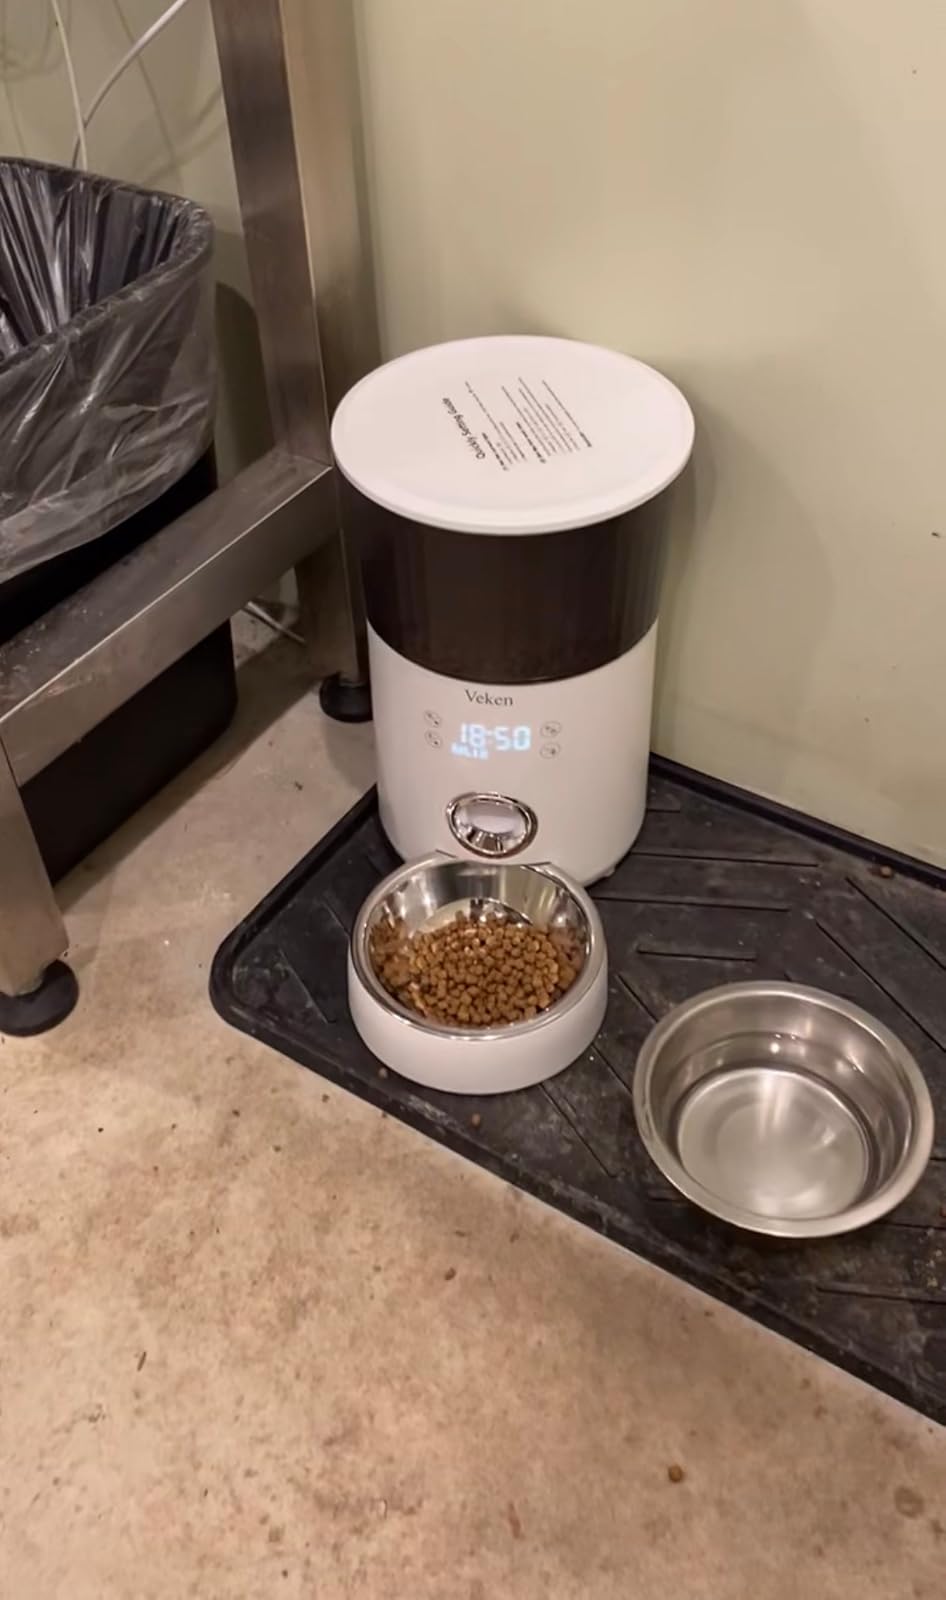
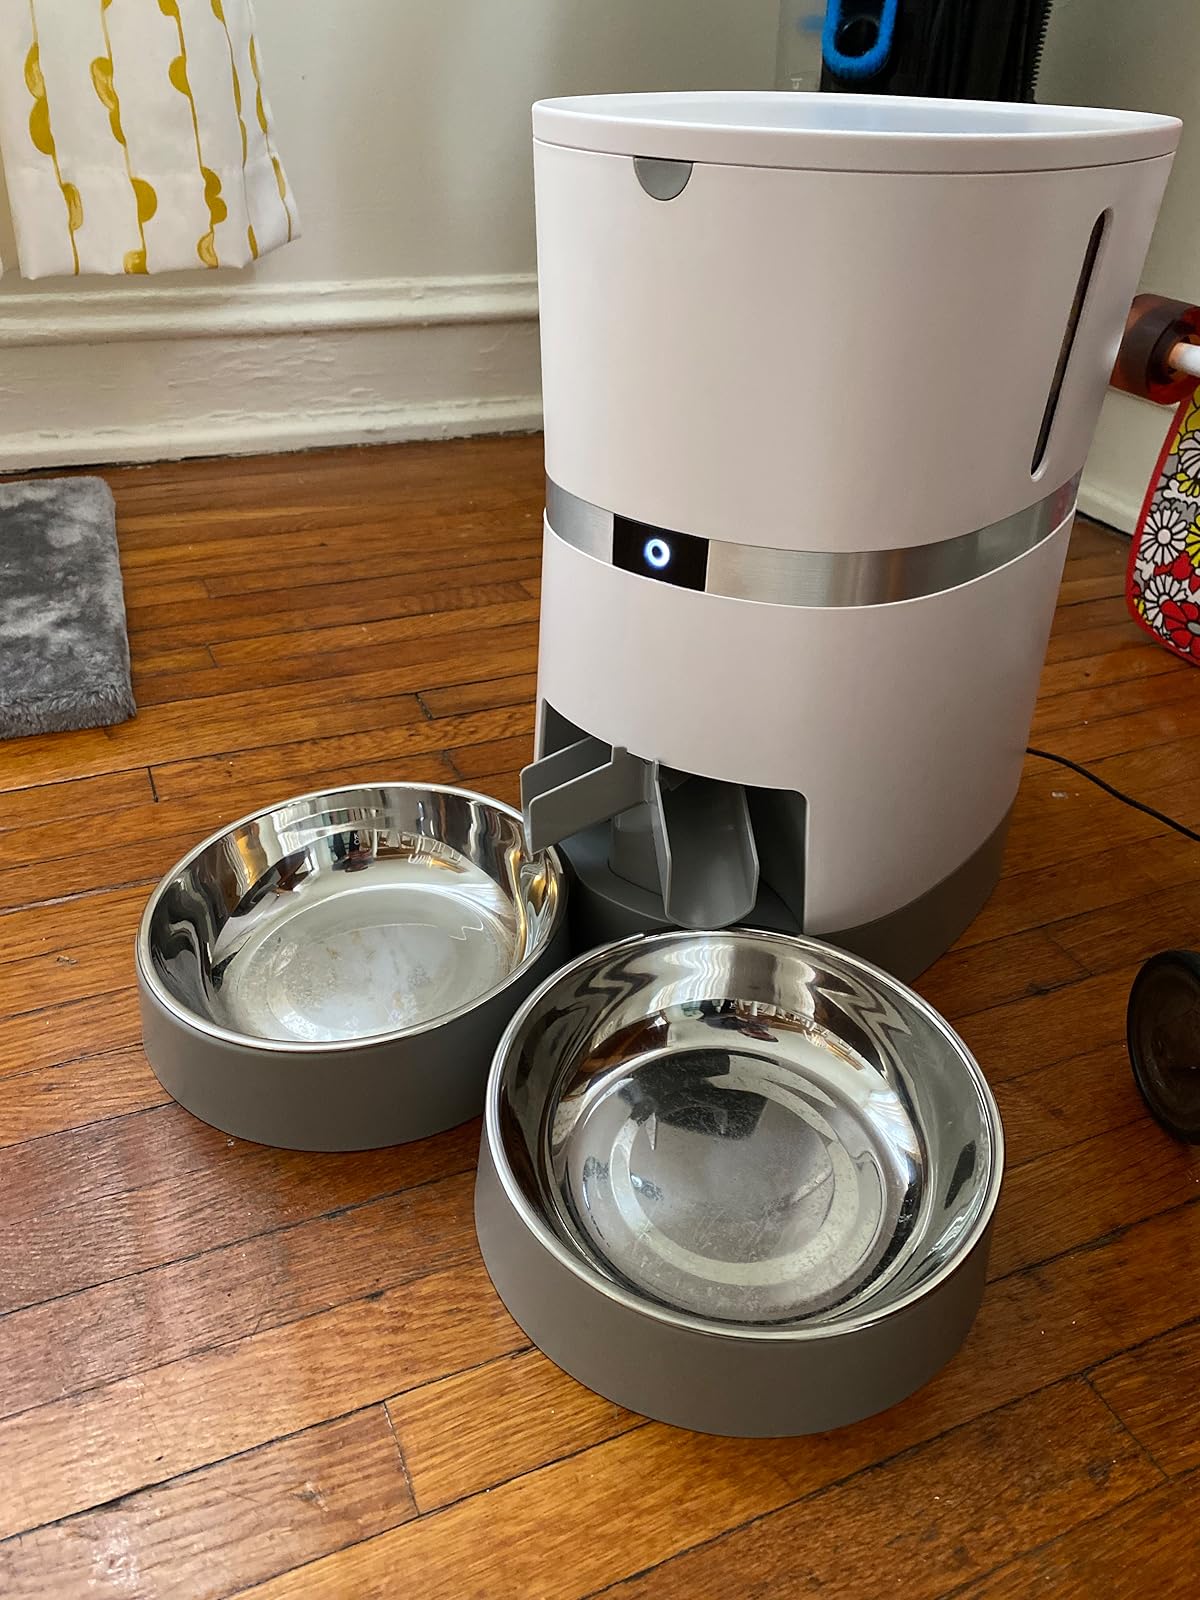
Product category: items_feeder
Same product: no